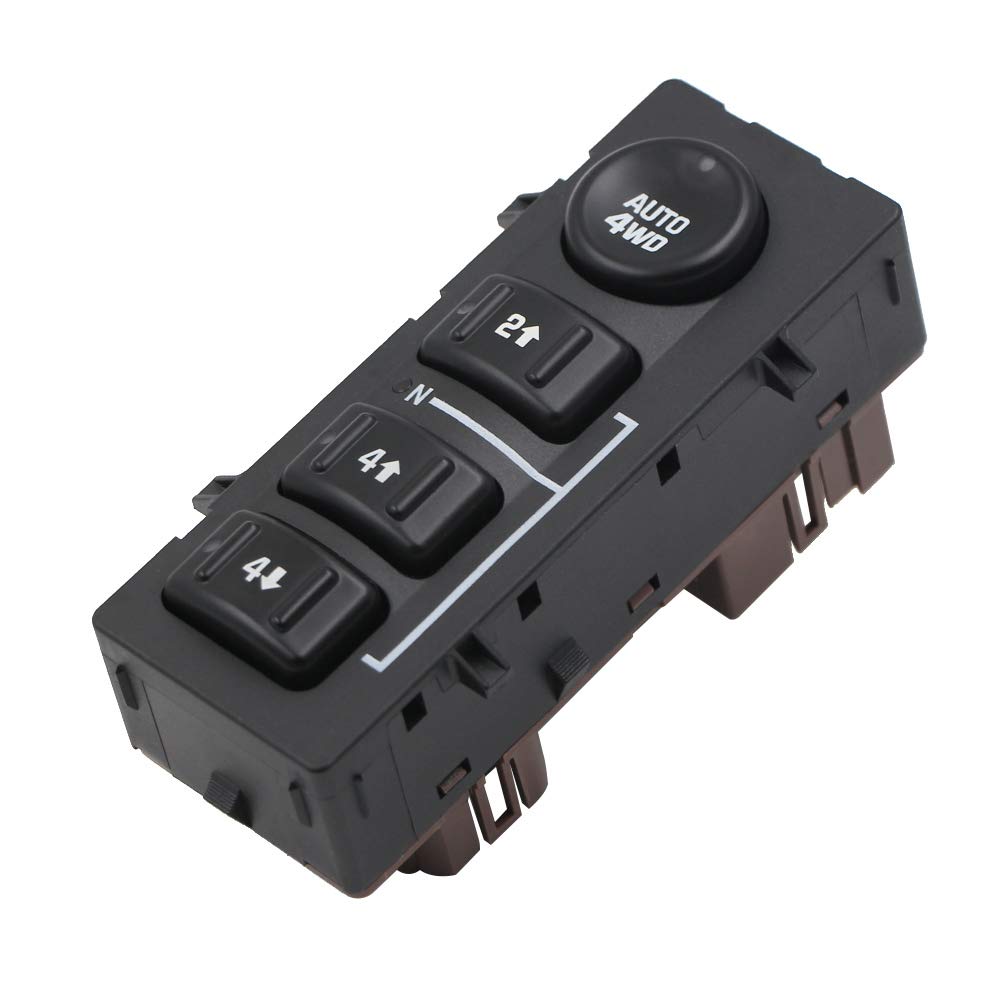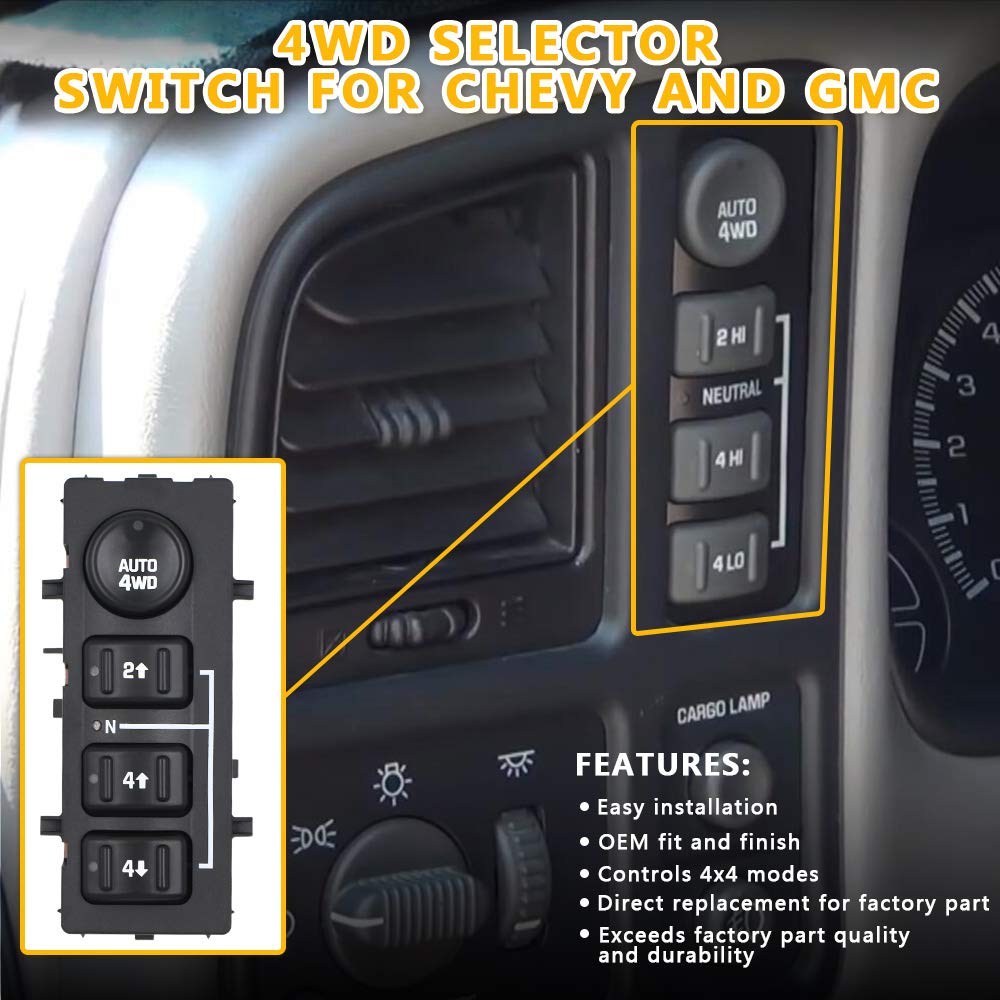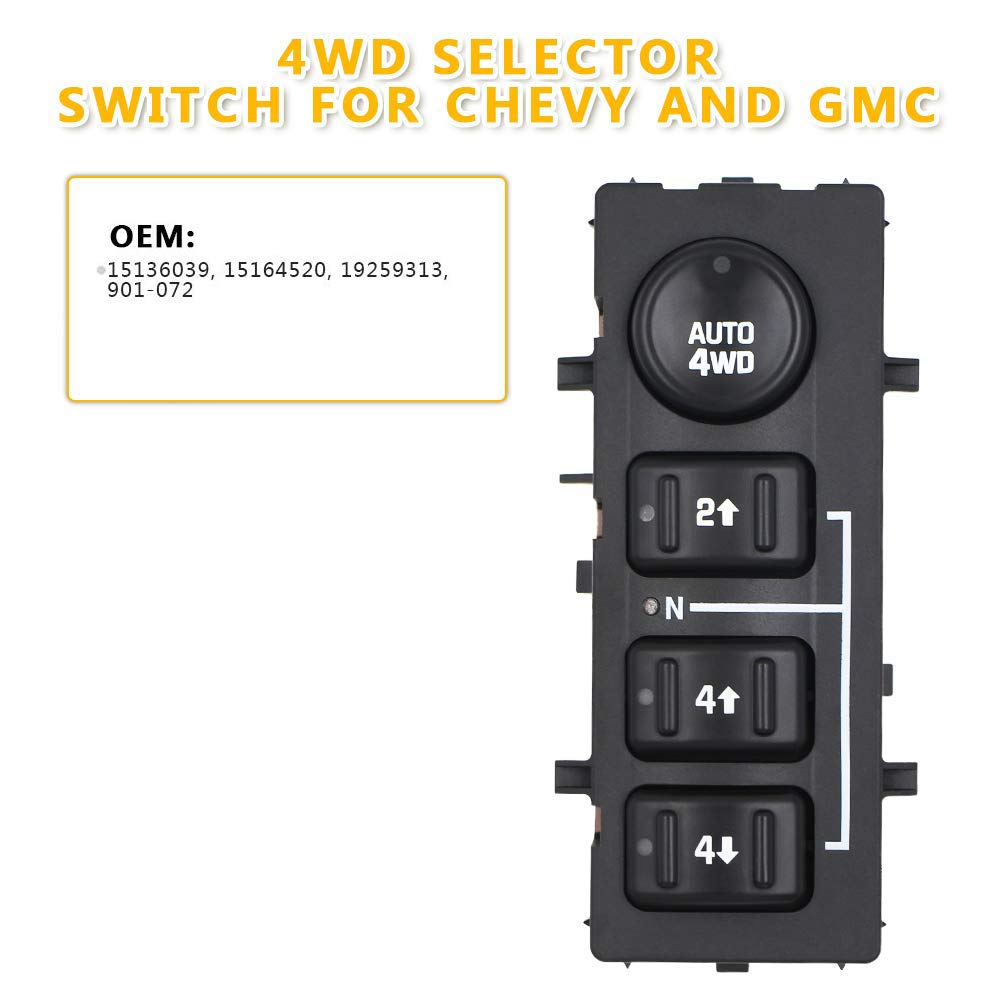
hikotor 4WD Wheel Drive Switch Replacement 4 x 4 Transfer Case Dash Selector for Cadillac Escalade Chevy Silverado Chevrolet Suburban Avalanche Tahoe GMC Yukon Fits to 15136039 15164520 19259313
Category: Industrial & Scientific
Replaces part numbers: 15136039, 15164520, 19259313,901-072, 901072 The material: ABS Plastic+PP Plastic Fitment: Compatible for CHEVROLET AVALANCHE 1500 2003-2006 Compatible for CHEVROLET AVALANCHE 2500 2003-2006 Compatible for CHEVROLET SILVERADO 15002003-2006 Compatible for CHEVROLET SILVERADO 1500 CLASSIC 2007 Compatible for CHEVROLET SILVERADO 2500 2003-2006 Compatible for CHEVROLET SILVERADO 2500 CLASSIC 2007 Compatible for CHEVROLET SILVERADO 3500 2003-2004 Compatible for CHEVROLET SUBURBAN 1500 2003-2006 Compatible for CHEVROLET SUBURBAN 2500 2003-2006 Compatible for CHEVROLET TAHOE 2003-2006 Compatible for Compatible for GMC SIERRA 1500 2003-2006 Compatible for GMC SIERRA 1500 CLASSIC 2007 Compatible for GMC SIERRA 2500 2003-2006 Compatible for GMC SIERRA 2500 CLASSIC 2007 Compatible for GMC SIERRA 3500 2003-2004 Compatible for GMC YUKON 2005-2006 Compatible for GMC YUKON XL 1500 2003-2006 Compatible for GMC YUKON XL 2500 2005-2006
Features: PREMIUM QUALITY - The power 4WD switch is made of ABS & PP plastic in standard specfication of original manufacturer, high impact and water resistant; Sturdy chemical construction assures its long operating life | EXCELLENT PERFORMANCE - The 4 x 4 switch contribute to control all 4-drive options sensitively, like neutral, 2-wheel drive high, 4-wheel drive low, and 4-wheel drive high; LED indicator light provides convenience for night operation | EASY INSTALLATION - This replacement switch installs in a matter of minutes; Easily installed on the dash, just plug and play; A direct replacement for the factory switch, of which better surface finishing outlasts any other aftermarket replacement | WIDE COMPATIBILITIES - It's compatible for 2003-2007 Chevy Silverado 1500 2500 HD, 2003-2006 Chevrolet Tahoe Avalanche Suburban, 2003-2007 GMC Sierra 1500 2500 HD, 2003-2006 GMC Yukon and Yukon XL, 2006 - 2007 Cadillac Escalade, ESV, EXT, etc | OEM AVAILABLE - It also provides proper fit to following replacement oem part number: 15136039, 15164520, 19259313 and 901072; Please refer to the year/make/model or part number of vehicle before you buy